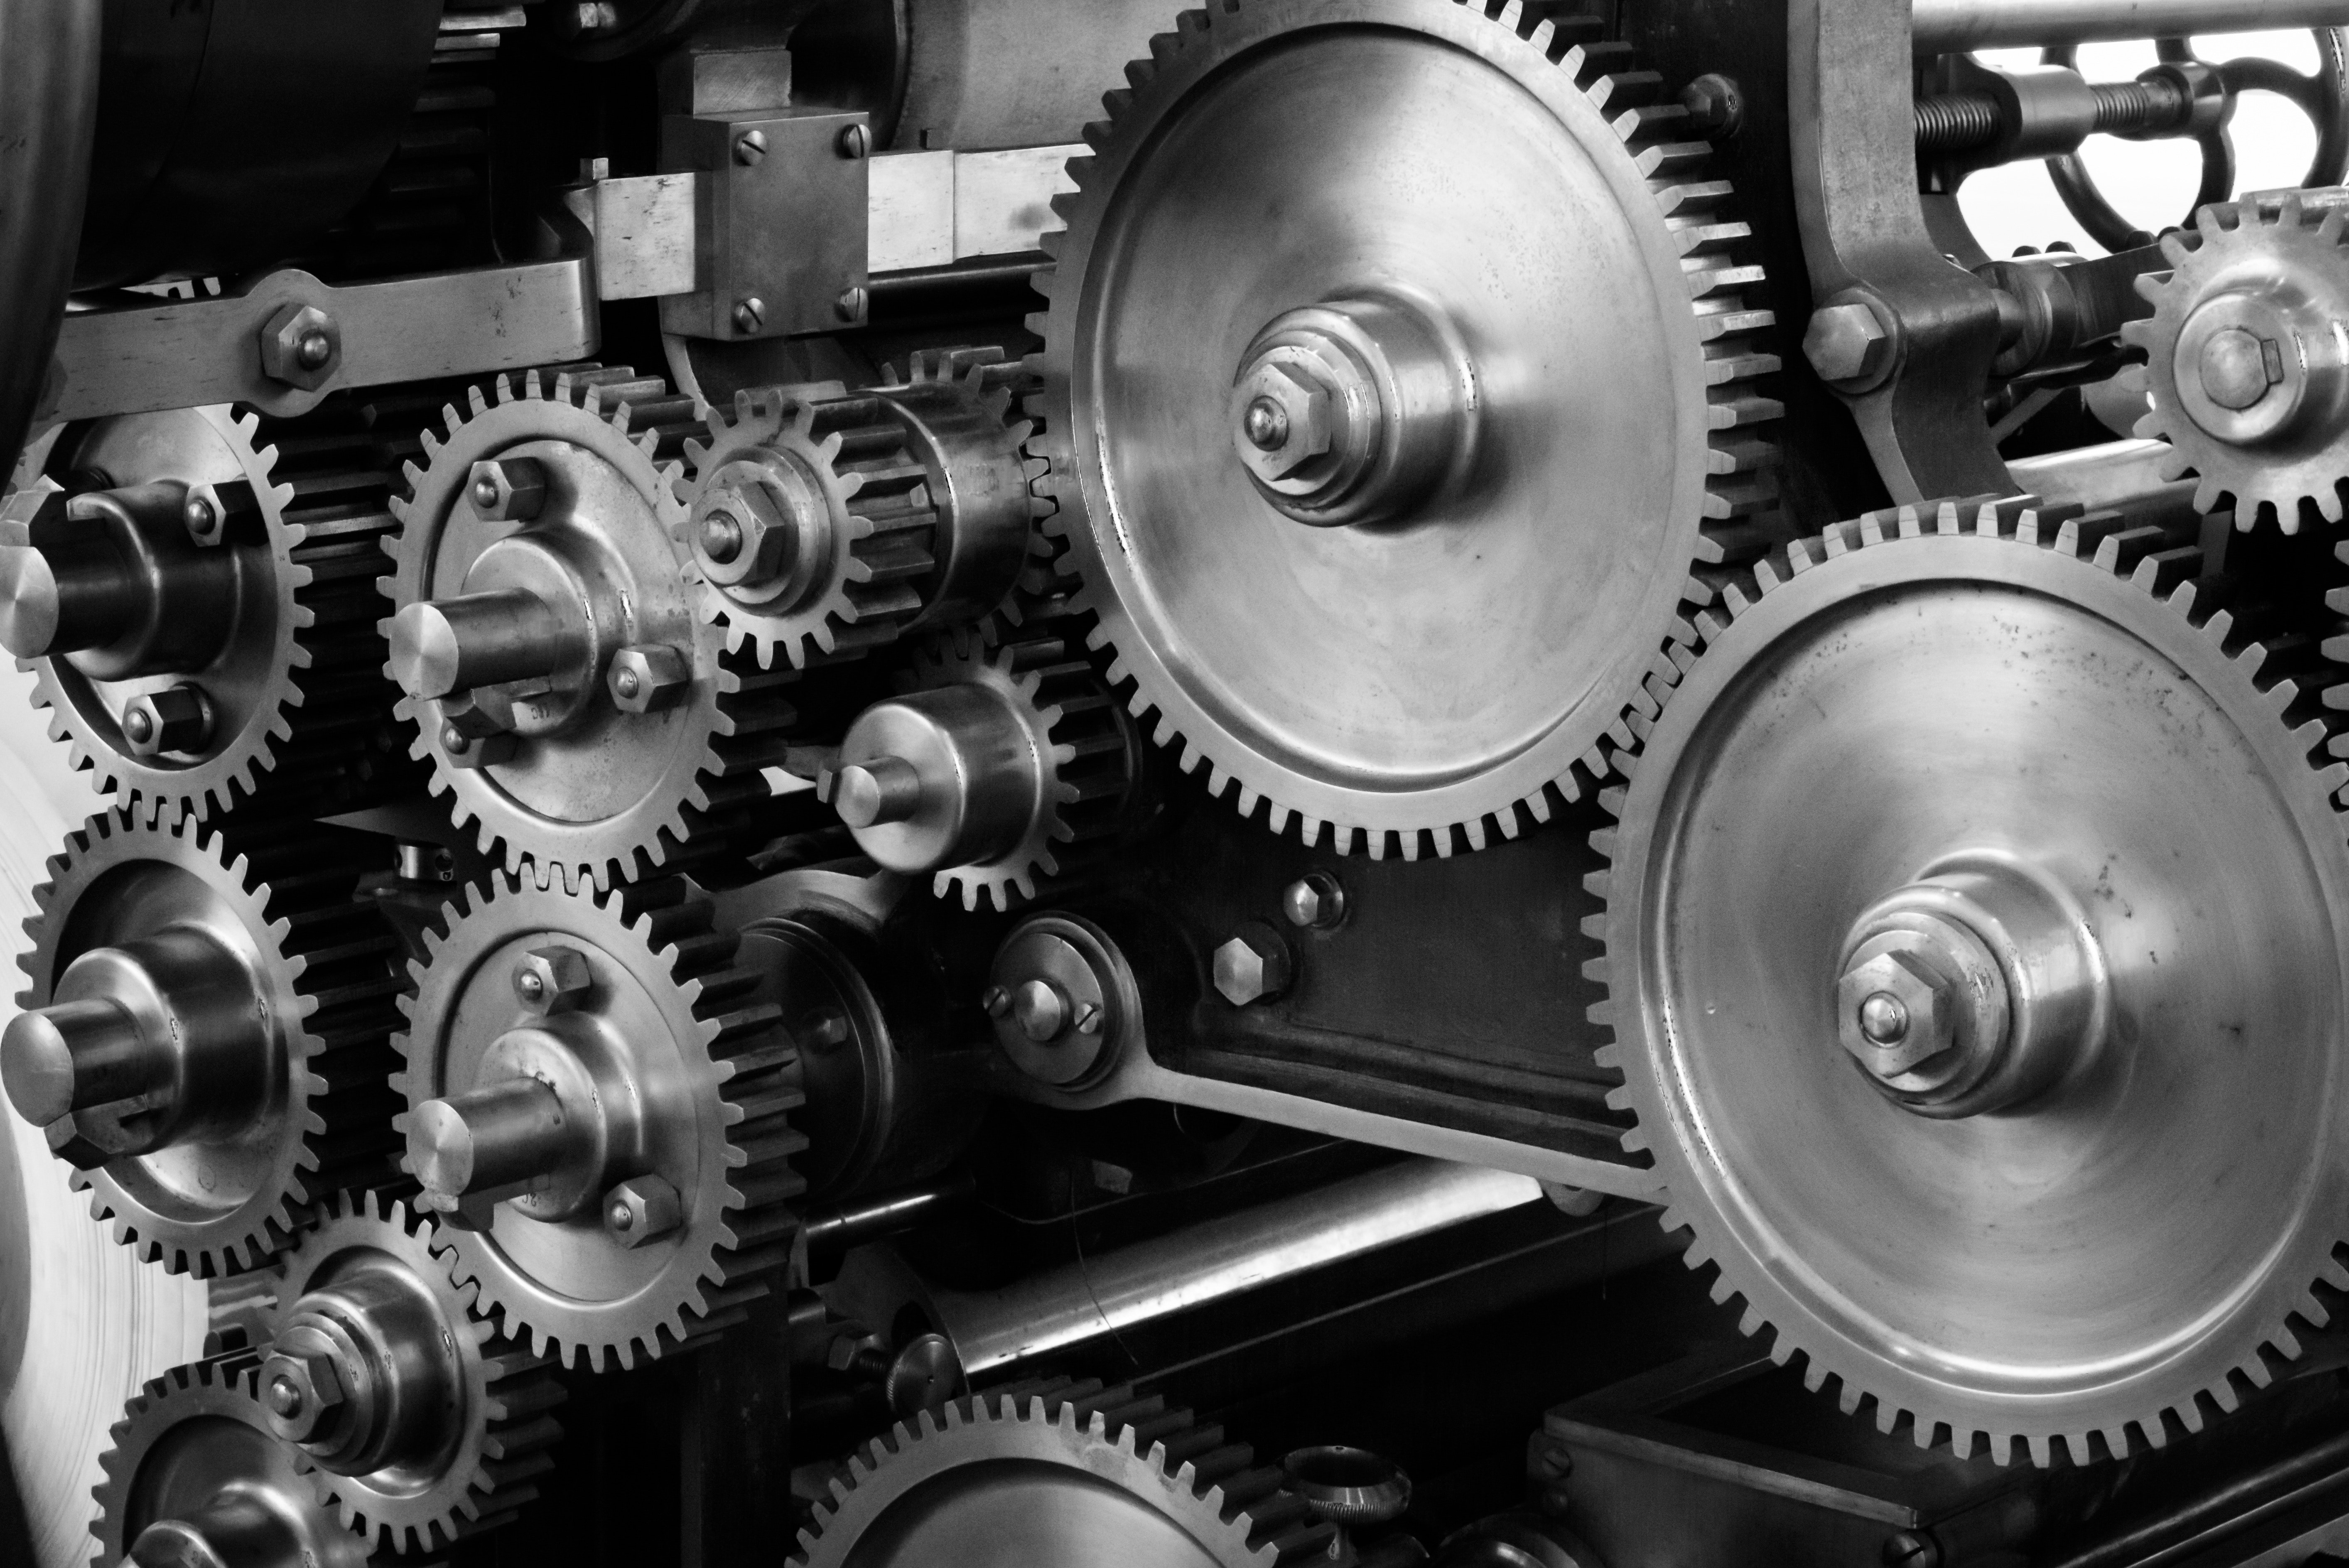
minerva, intra, photograph, white, light, gear, black, automotive tire, engineering, monochrome, machine, motor vehicle, auto part, monochrome photography, font, fastener, metal, automotive wheel system, nut, measuring instrument, optometry, screw, rim, automotive engine part, steel, tool, still life photography, photography, Automotive engine timing part